Rail Safety Act 2006

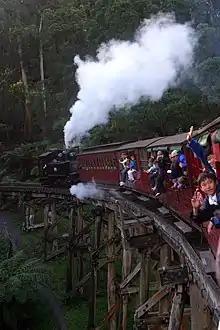
Tourist and heritage railway operations in Victoria are also regulated by the Rail Safety Act. This picture shows locomotive 12A on the Monbulk Creek trestle bridge near Belgrave just outside Melbourne. The train is operating as part of the famous Puffing Billy tourist railway.

The development and passage of the Rail Safety Act in Victoria in March 2006 was followed by policy and legislation developments at the national level. In June 2006, the Australian Transport Council approved a model Rail Safety Bill for adoption in law by the States and the Northern Territory. The regulatory framework in the national model Bill adopted the scheme set out in the Victorian Act. Accordingly, the Victorian legislation satisfied the core national scheme requirements and required small changes only to be compatible with the national draft.